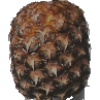
Label: Pineapple 1